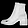
Label: Ankle boot